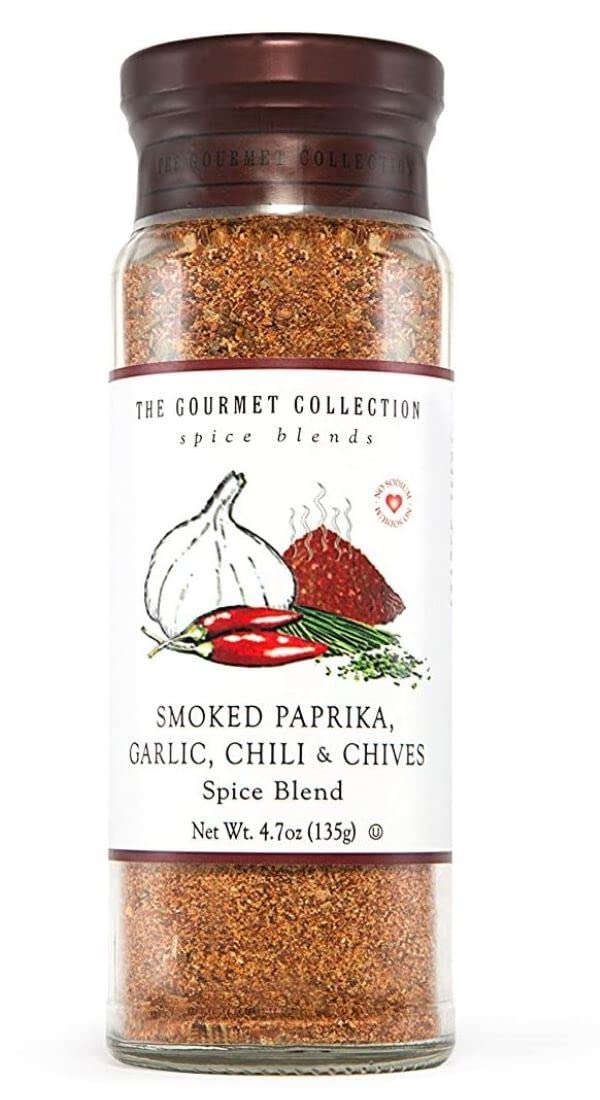
Item Name: The Gourmet Collection, Smoked Paprika, Garlic, Chili & Chives Spice Blend-Salt Free Seasonings for Cooking Chicken, Beef, Pork, Fish
Bullet Point 1: Unlike other spices and seasonings, NEVER TOO SALTY with our LOWER SALT CONTENT.
Bullet Point 2: Rich authentic Paprika, Garlic & Chili flavor with a PERFECT BLEND OF 9 SPICES.
Bullet Point 3: You won't run out with The Gourmet Collection's LARGER 5.5 OZ JARS, more value for your dollar!
Bullet Point 4: PREMIUM GLASS containers and AIRTIGHT seals maintain LONG-LASTING FRESHNESS!
Bullet Point 5: GOURMET WITHOUT THE GUESSWORK – high-quality herbs & spices from around the world.
Bullet Point 6: EXTRAORDINARY TASTE with a wide range of carefully tested flavors and EXOTIC TASTES TO TRY.
Bullet Point 7: We combine EXTRAORDINARY TASTE & CONSISTENT QUALITY to create the PERFECT BLEND of spices and herbs.
Bullet Point 8: OUR MISSION is to create the BEST SPICE BLENDS ON EARTH for your GOURMET-QUALITY dishes at home.
Value: 4.7
Unit: Ounce

Price: 13.99